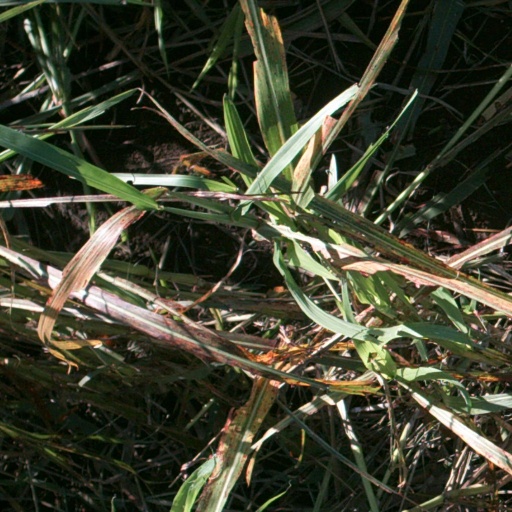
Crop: sorghum